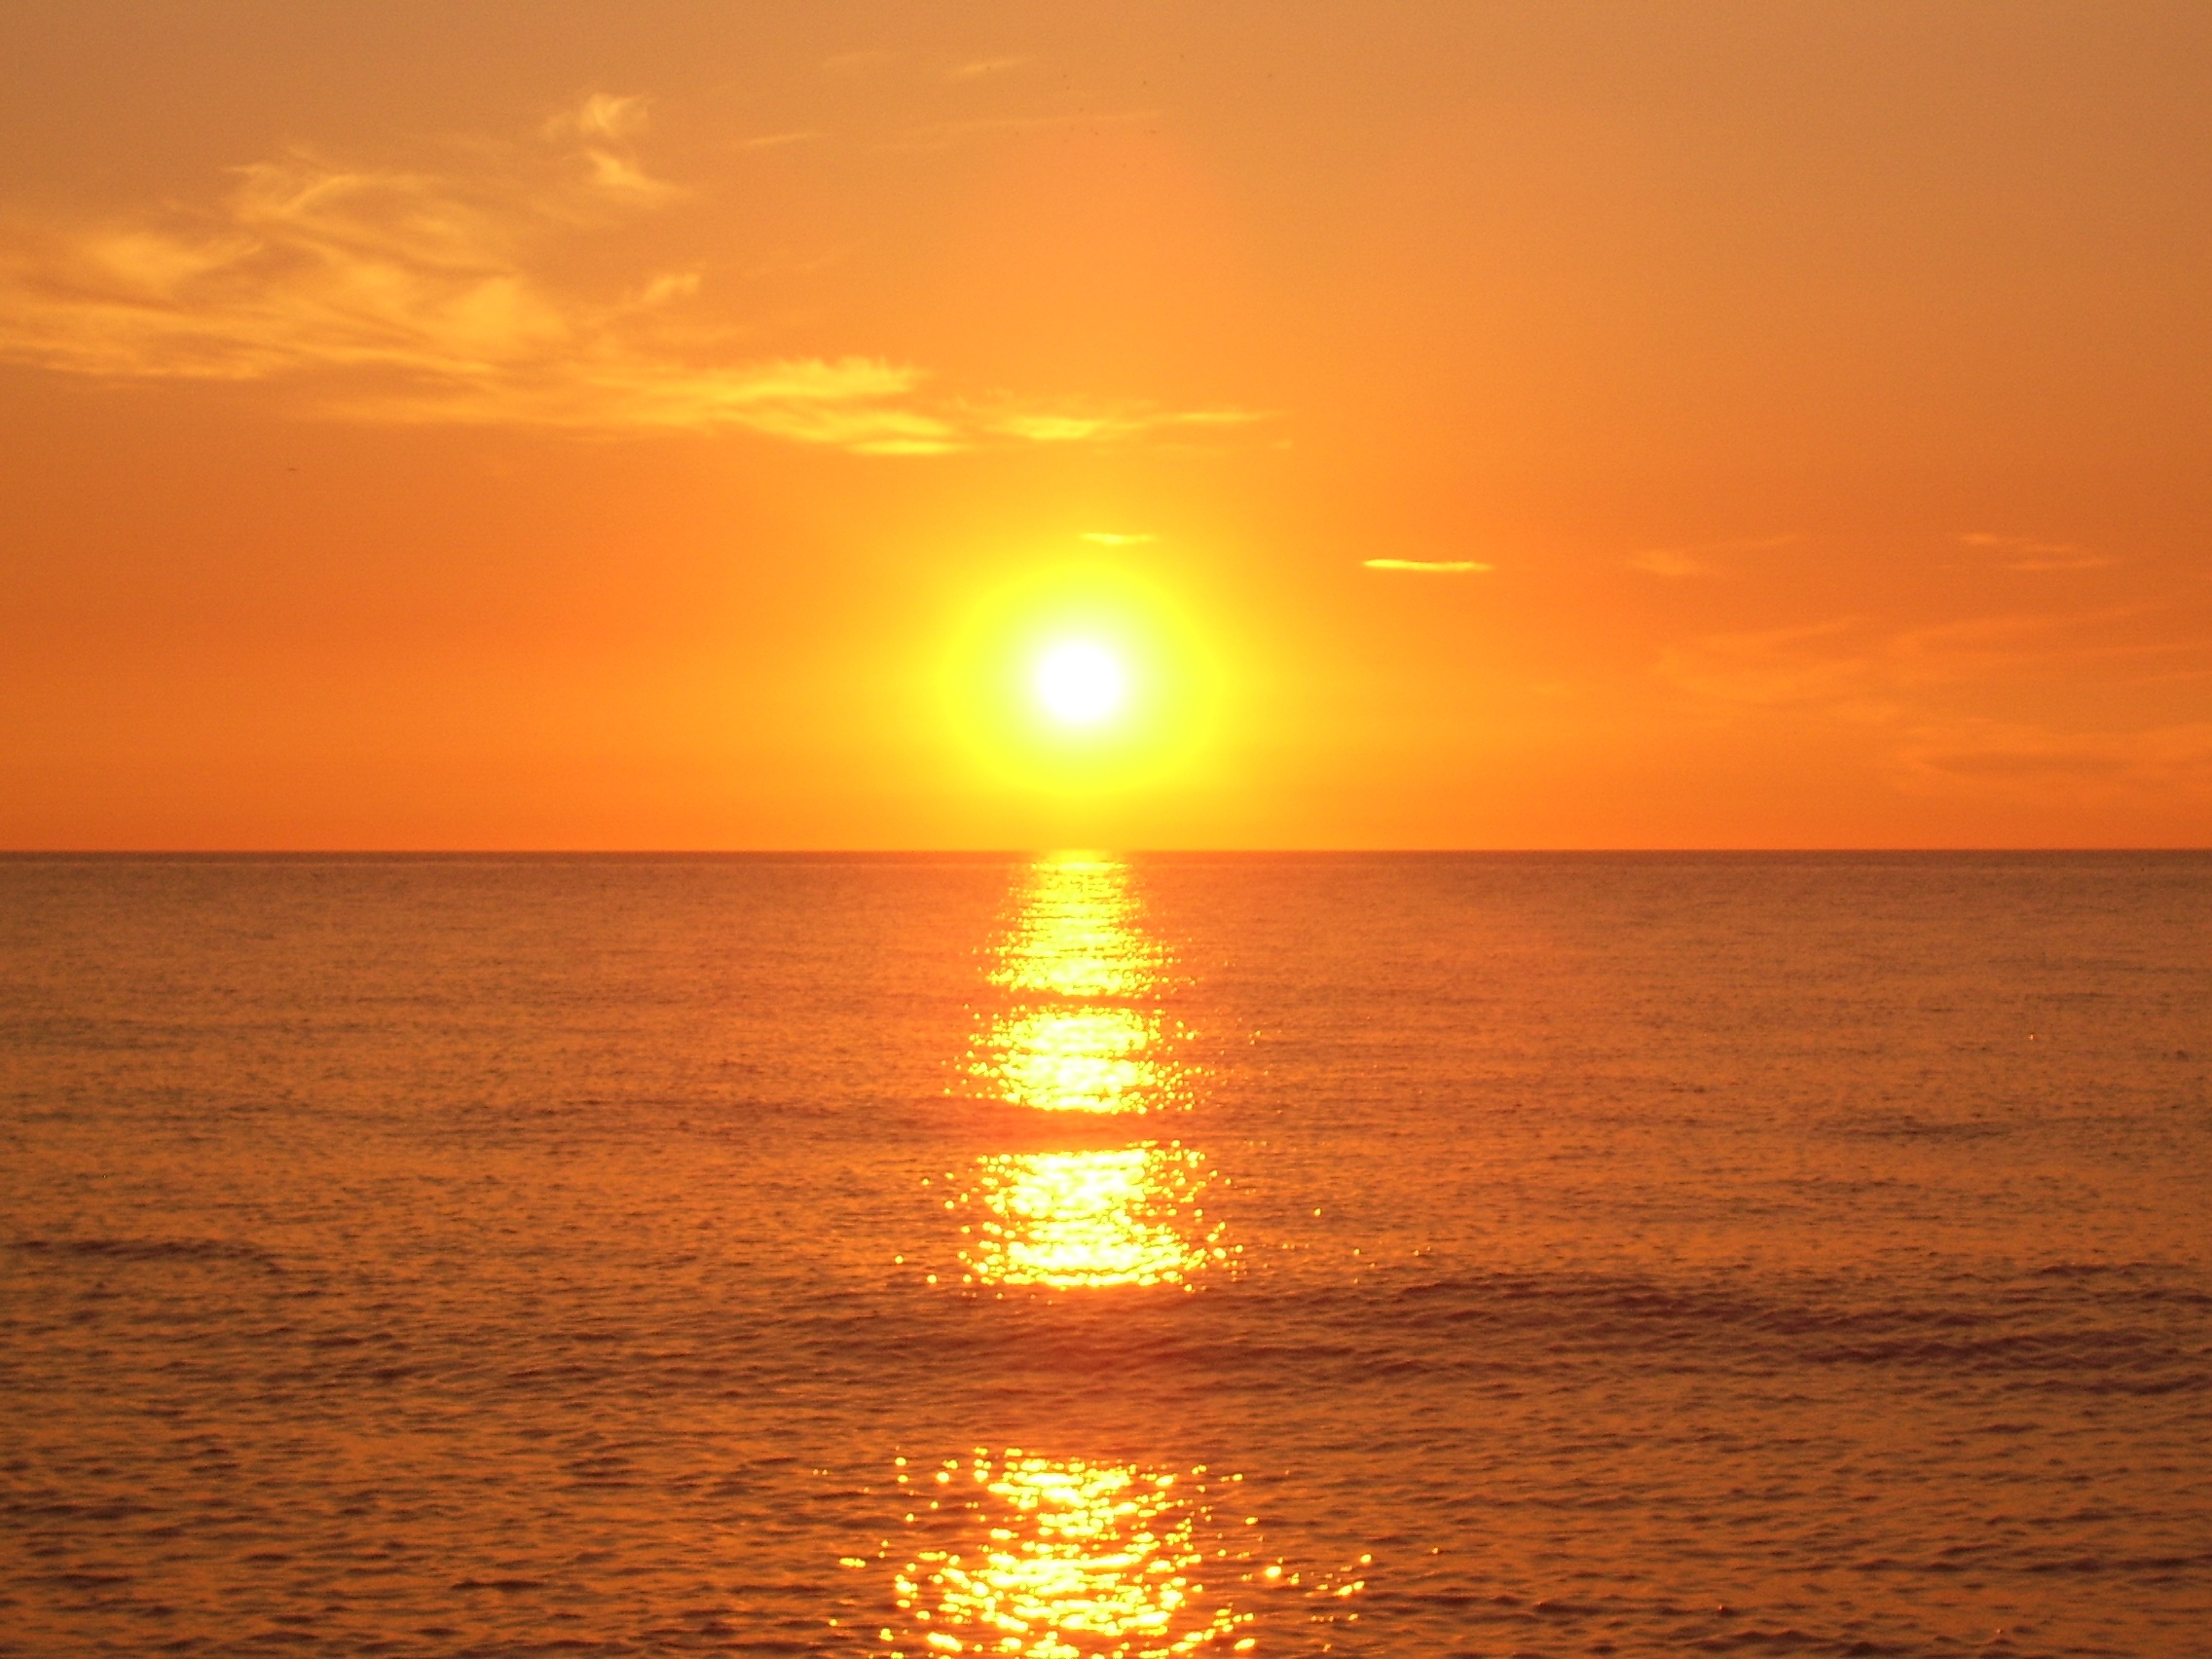
sea, nature, ocean, horizon, sky, sun, sunrise, sunset, sunlight, morning, dawn, panorama, dusk, evening, twilight, west, clouds, the sun, afterglow, the baltic sea, red sky at morning